First Battle of Newtonia

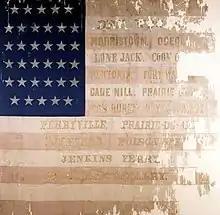
Flag of the 6th Kansas Cavalry, showing Newtonia battle honor

During the battle, the Confederates suffered 78 casualties; Union casualties are variously reported as 245 or over 400. Confederate casualties were highest in the 5th Missouri Cavalry, which lost four men killed and 11 wounded. The Confederates saw 15 officers become casualties, including one killed in each of the 1st Choctaw Regiment and the 1st Choctaw and Chickasaw Mounted Rifles. Salomon did not file an official report of his losses. However, he did note that the morning stage of the battle resulted in more Union casualties than the afternoon stage. Four companies of the 9th Wisconsin Infantry were stated to have suffered particularly high losses; those companies had been engaged with Lynde in the morning fight.